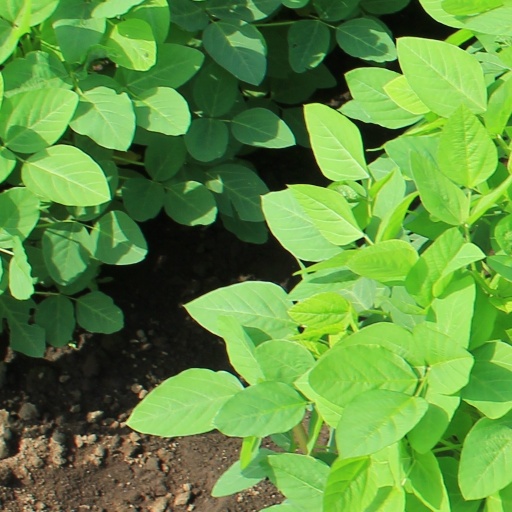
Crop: soybean